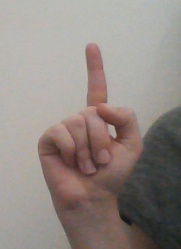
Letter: bb